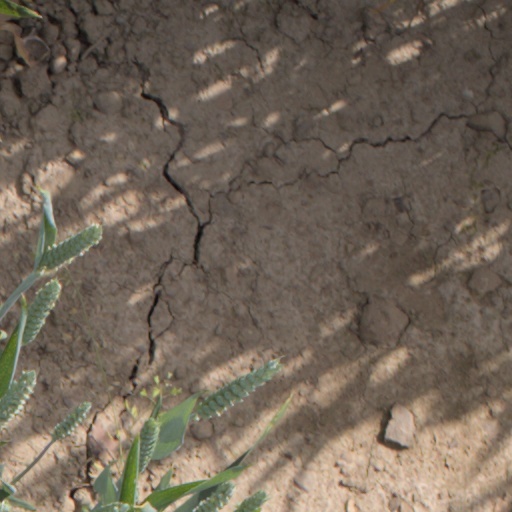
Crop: wheat